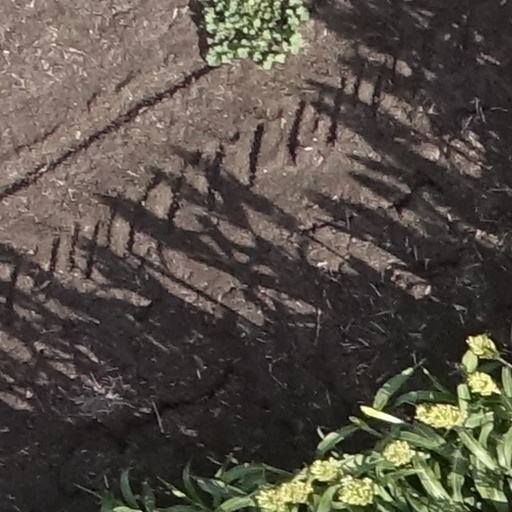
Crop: sorghum